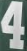
Number: 4